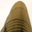
Label: skyscraper